Barrio Logan, San Diego

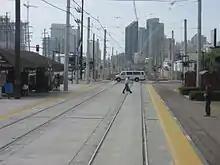
San Diego Trolley station in Logan

The community contains many industrial areas, primarily shipbuilding and maritime uses, as well as many residences. In 2013 the neighborhood planning group drew up, and the City Council approved, a revised community plan which would have created a "buffer zone" of a commercial area separating residential uses from industrial uses. However, the ship-building industry, which objected to the buffer zone, organized and led a petition drive to overturn the plan via citywide vote. In June 2014 the voters rejected the community plan. A revised plan is in the draft stage as of 2015.